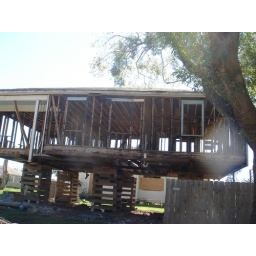
Another ninth ward house being 'repaired' in order to avoid submitting to new building codes.